Renault Hippie Caviar Hotel/Motel

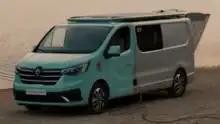
Hippie Caviar Hotel

First previewed earlier that month, the "Hippie Caviar Hotel" was fully revealed on August 27, 2021, at the 2021 in Düsseldorf, and is a 1960s-inspired "hippie-chic" van concept.